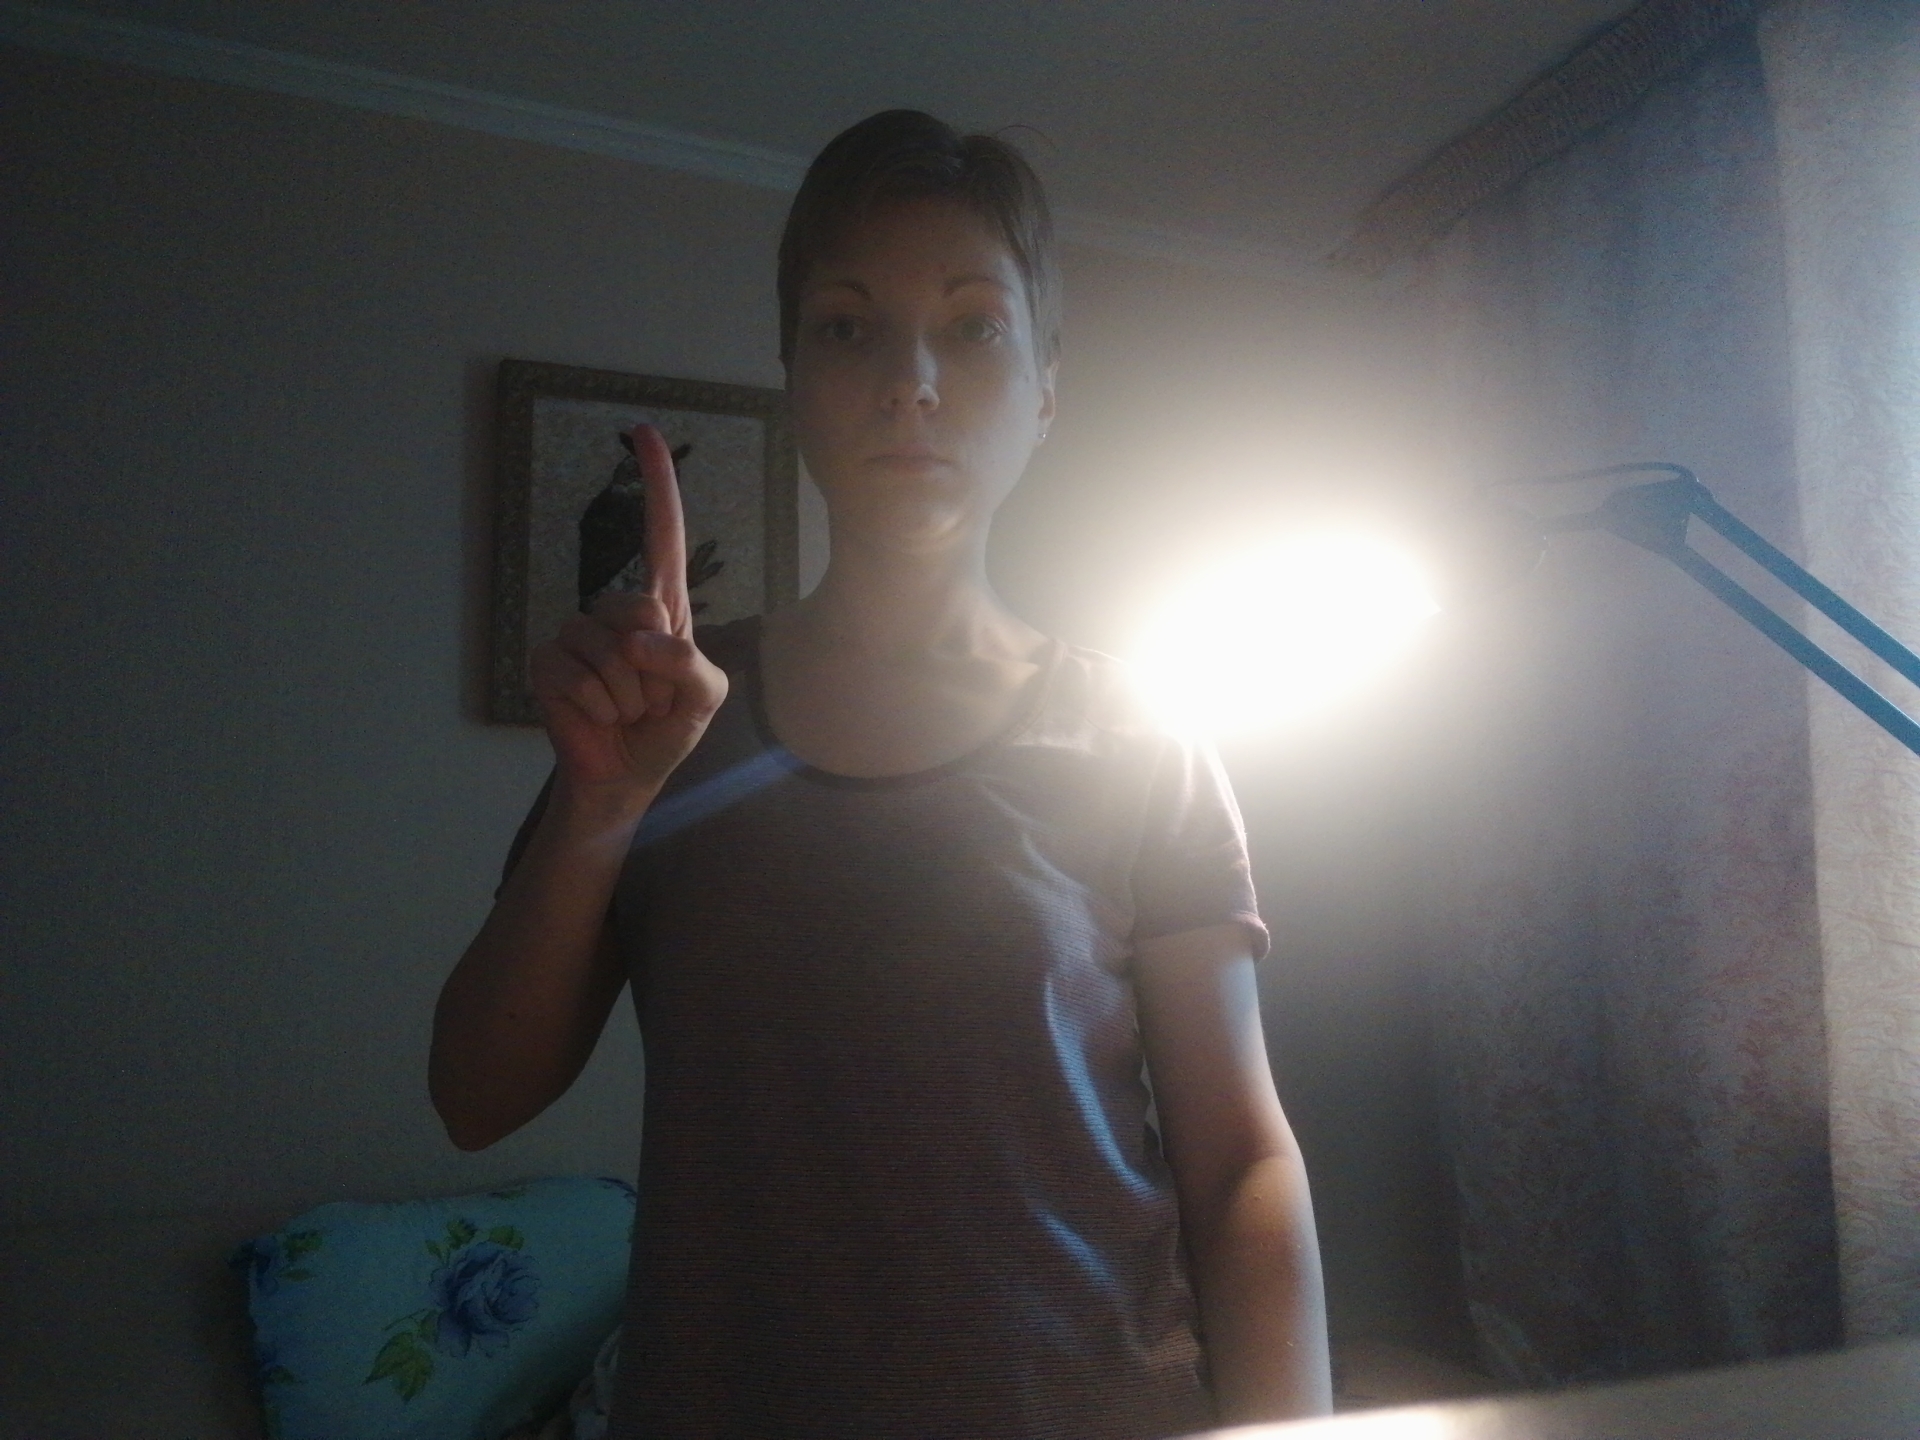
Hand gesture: one